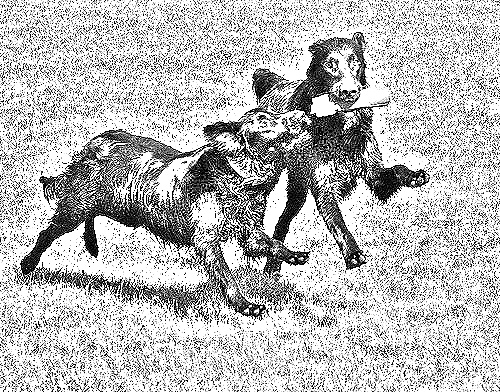
Portrait style: Sketch Portrait